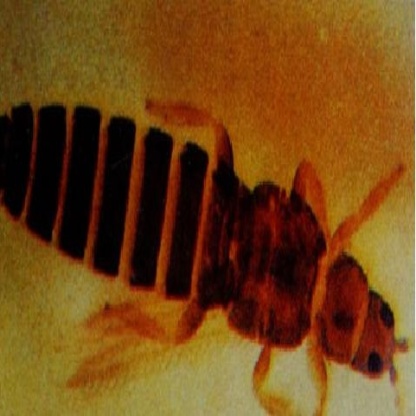
Nhãn: Bọ trĩ ( Thrips )